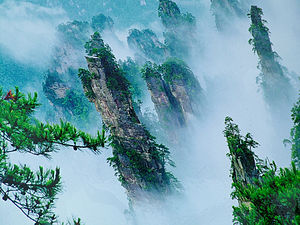
Wulingyuan
Landskabet domineres af sandstenspiller.
Wulingyuan er et historisk interessant område i provinsen Hunan i Kina, berømt for sine cirka 3.100 store sandstenspiller i kvartsit, nogle af dem er mere end 200 meter høje. Området er en del av bypræfekturet Zhangjiajie og ligger omkring 270 km fra provinshovedstaden Changsha.